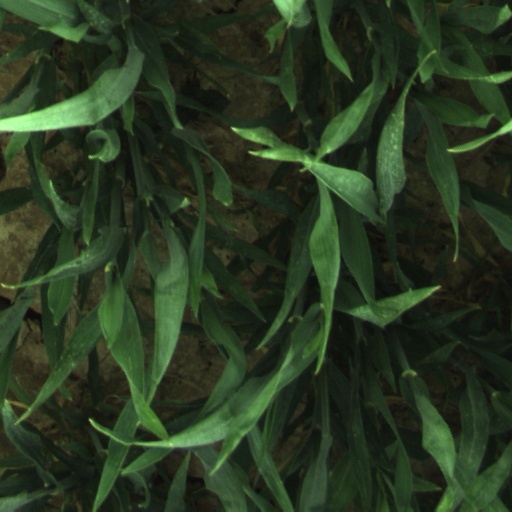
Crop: wheat